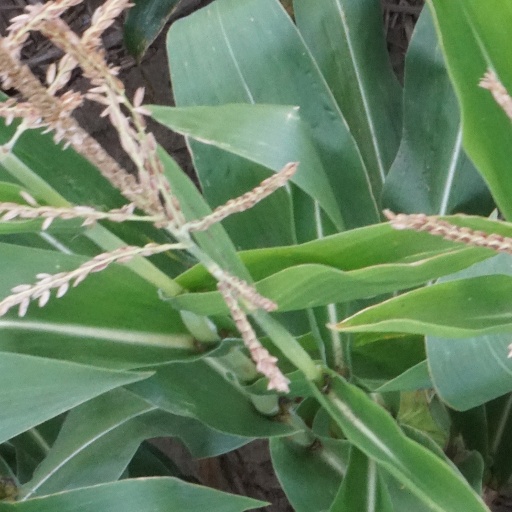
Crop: maize; corn